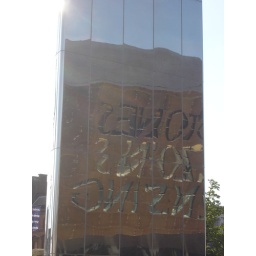
As the water wasn't running, the reflection in the glass was crystal clear... Reflecting the Wales Millennium Centre, Cardiff